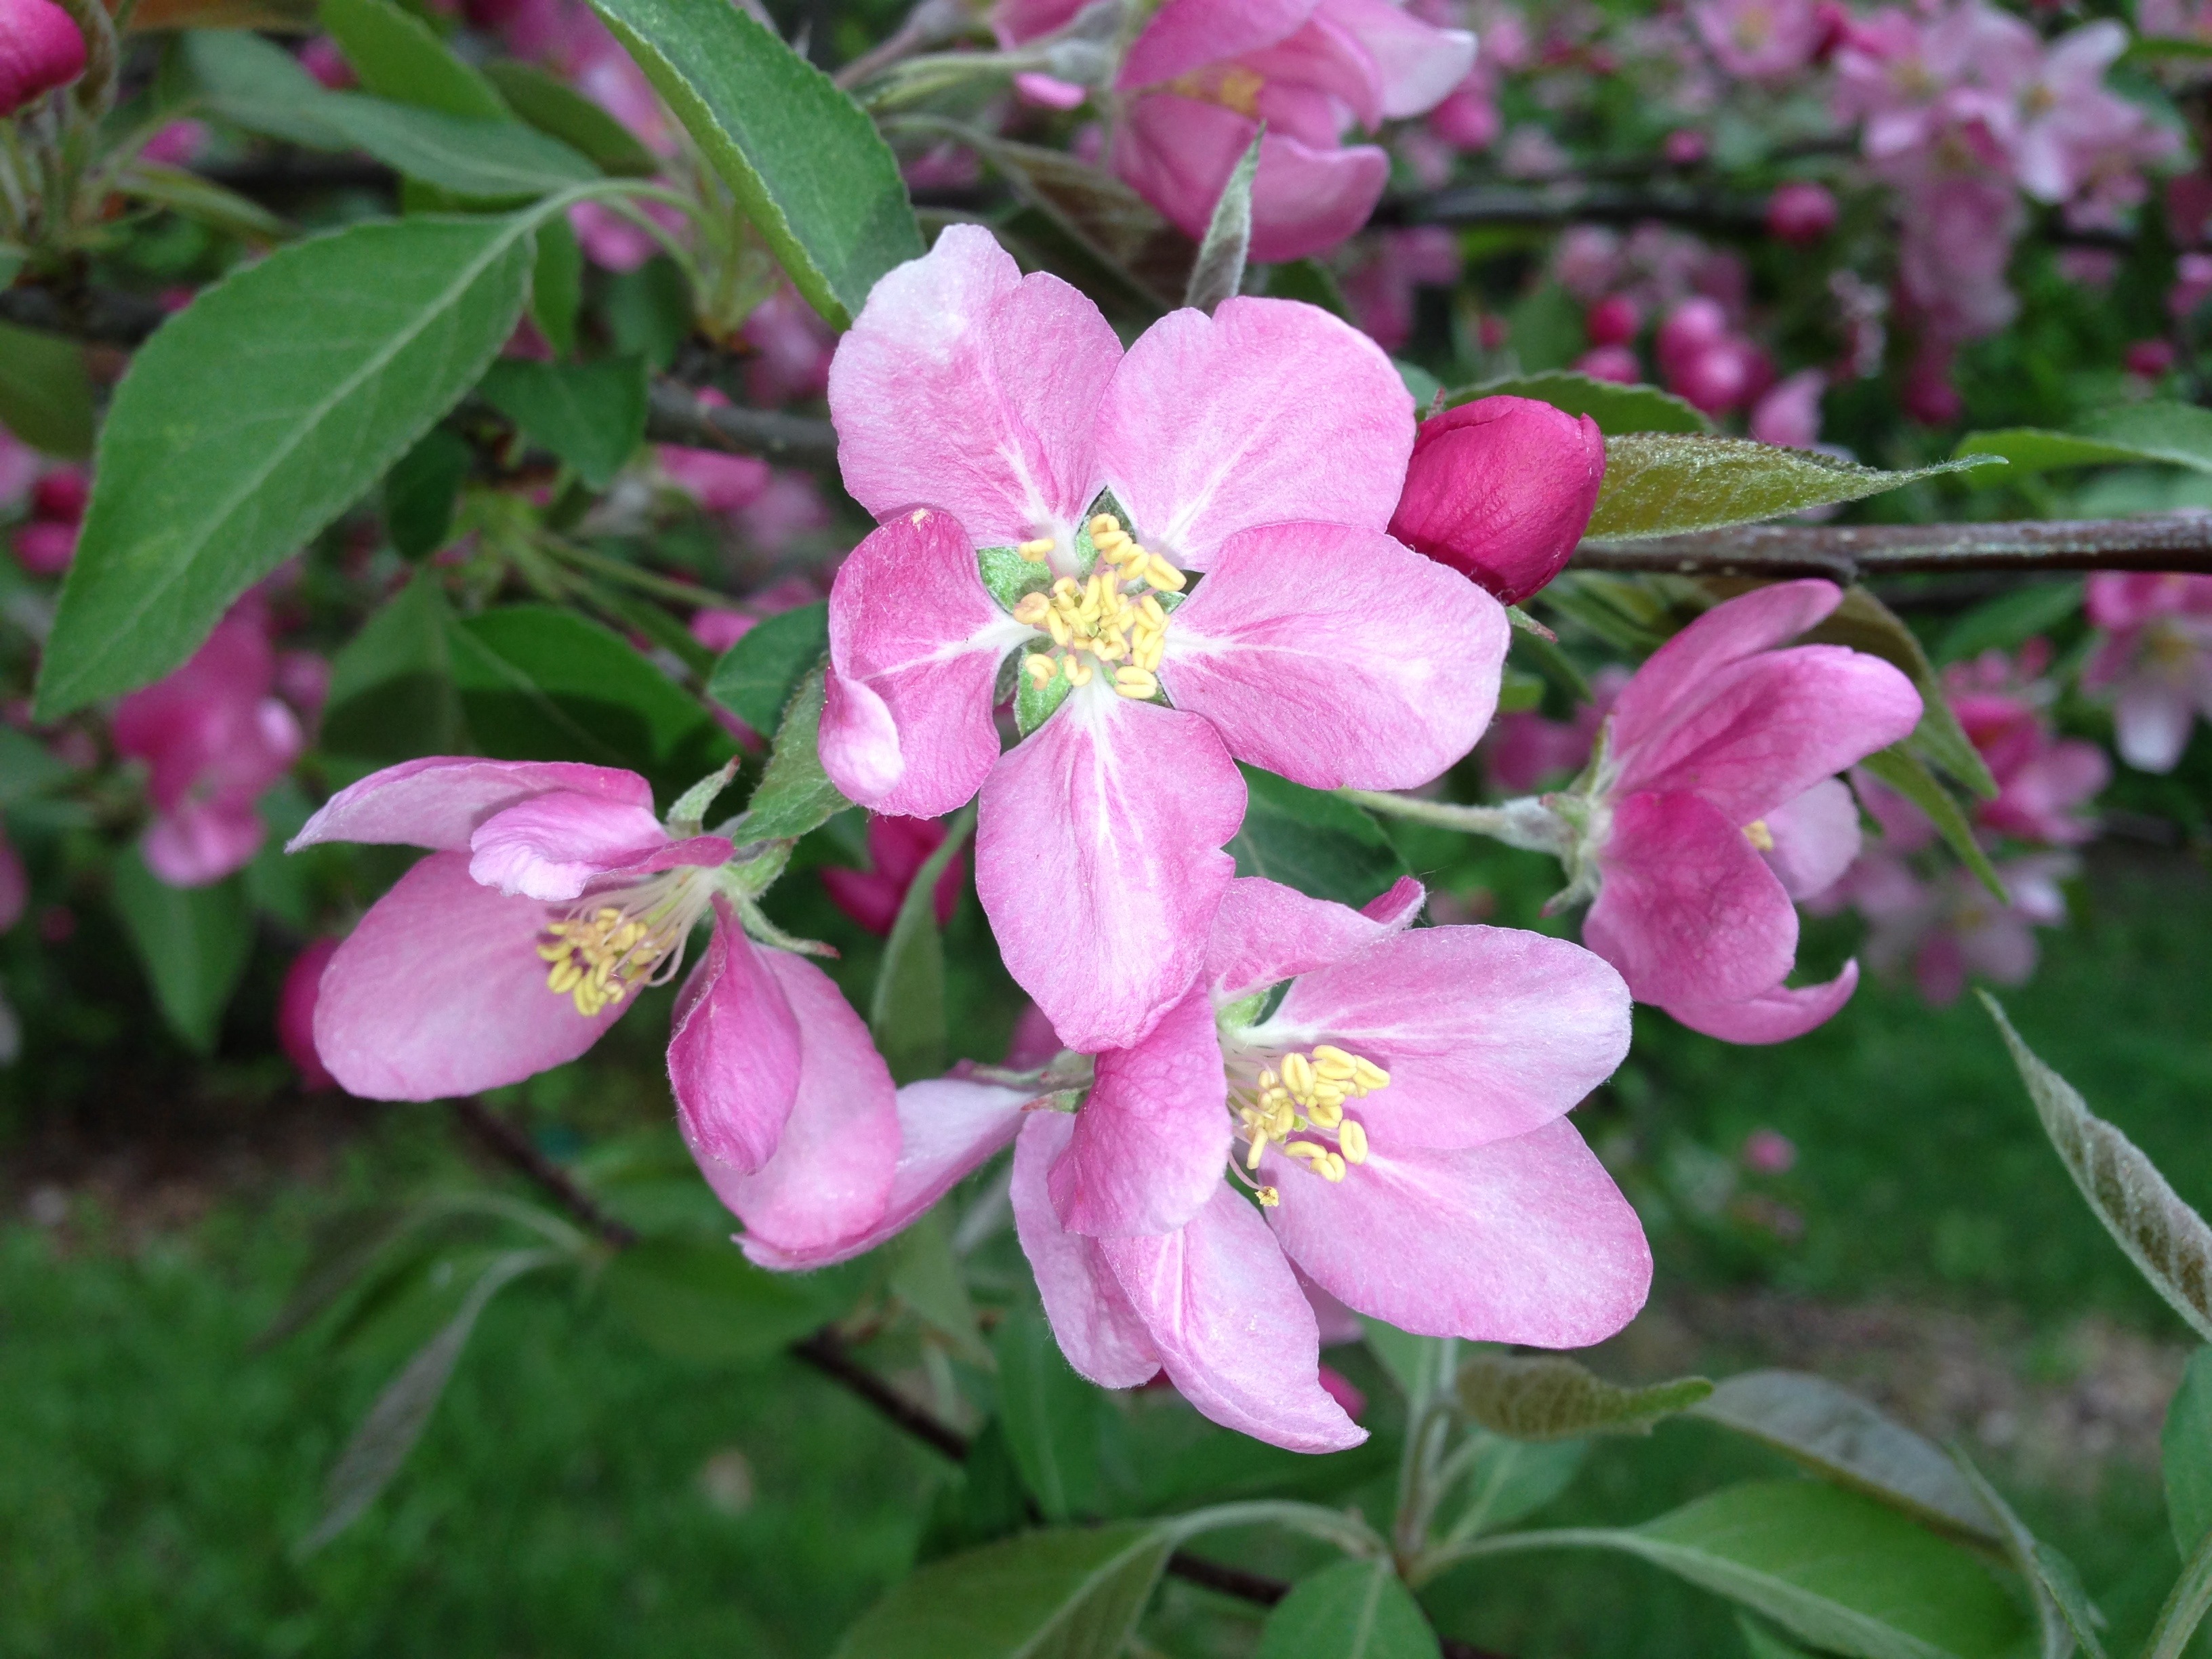
apple, tree, nature, branch, blossom, plant, flower, petal, spring, botany, pink, flora, wildflower, close up, shrub, blossoms, blooms, spring flowers, apple tree, apple blossom, flowering plant, land plant, everlasting sweet pea